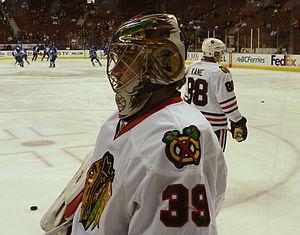
Saint-Martin-d'Hères est une commune française limitrophe de Grenoble située dans le département de l'Isère en région Auvergne-Rhône-Alpes.